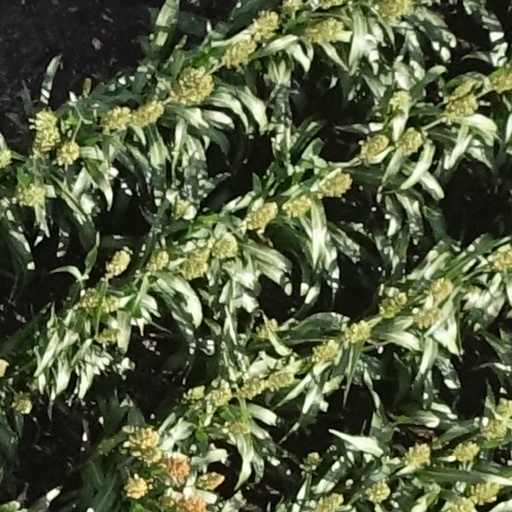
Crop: sorghum